Mission-Aransas National Estuarine Research Reserve

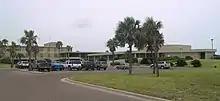
University of Texas Marine Science Institute in Port Aransas, Texas

The University of Texas Marine Science Institute operates locations for visitors to learn about and explore the reserve.